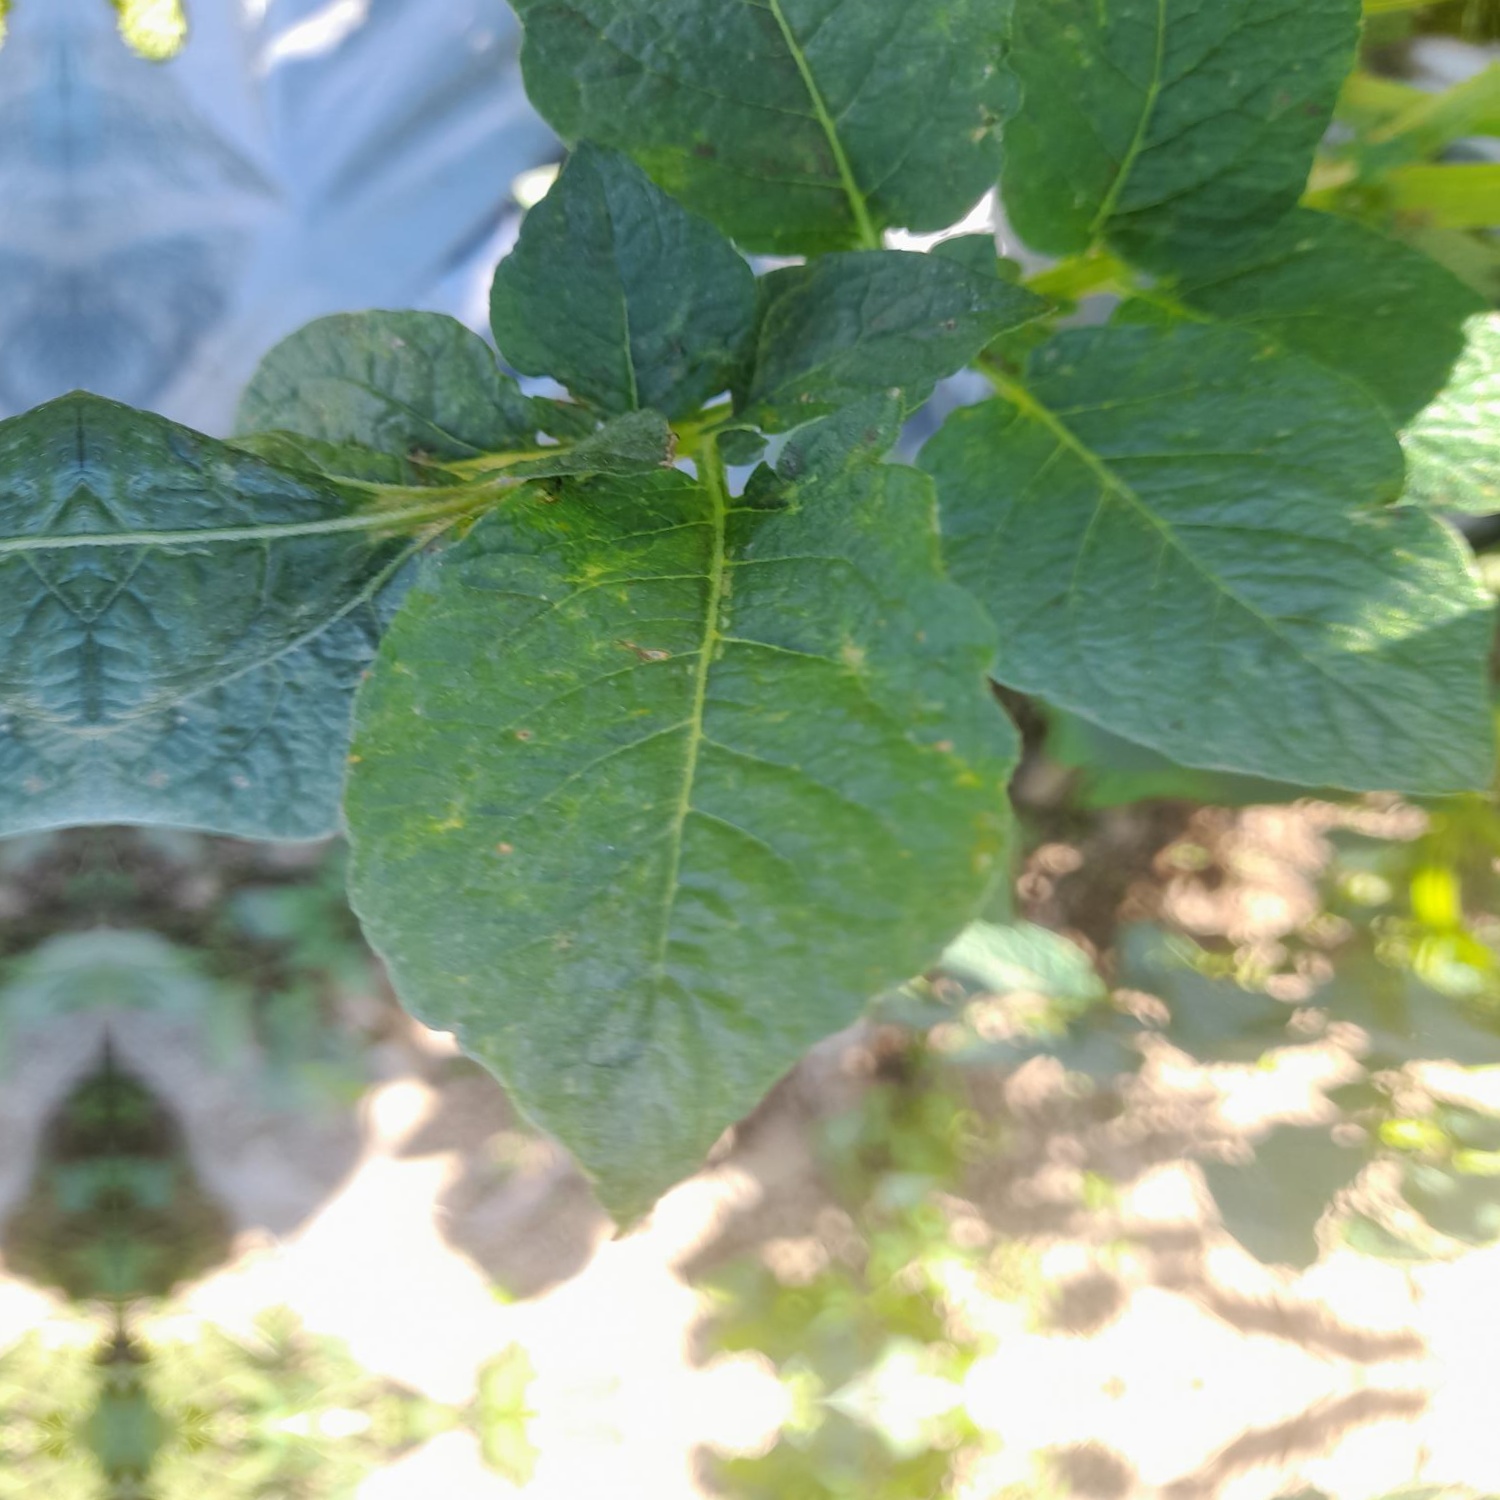
Etiqueta: Virus